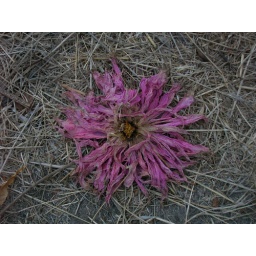
I threw this over the fence a while back. The sheep didn't eat it...